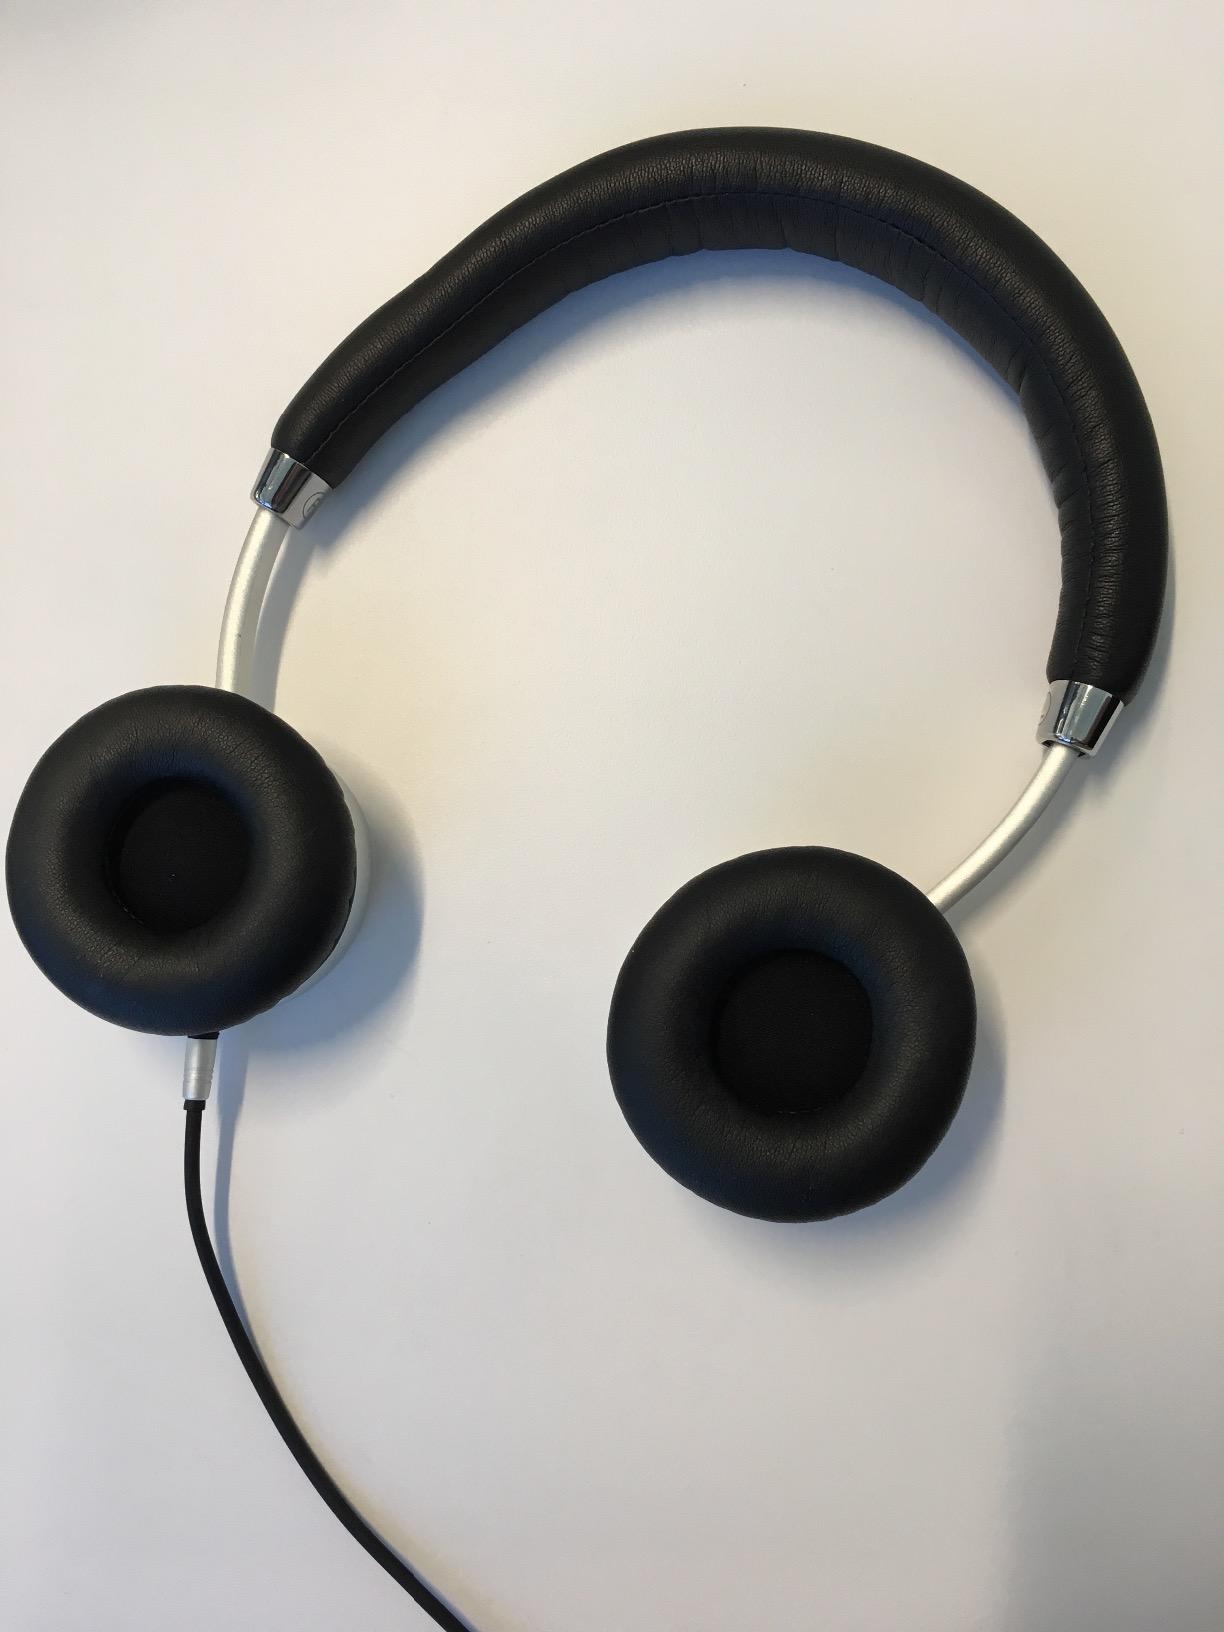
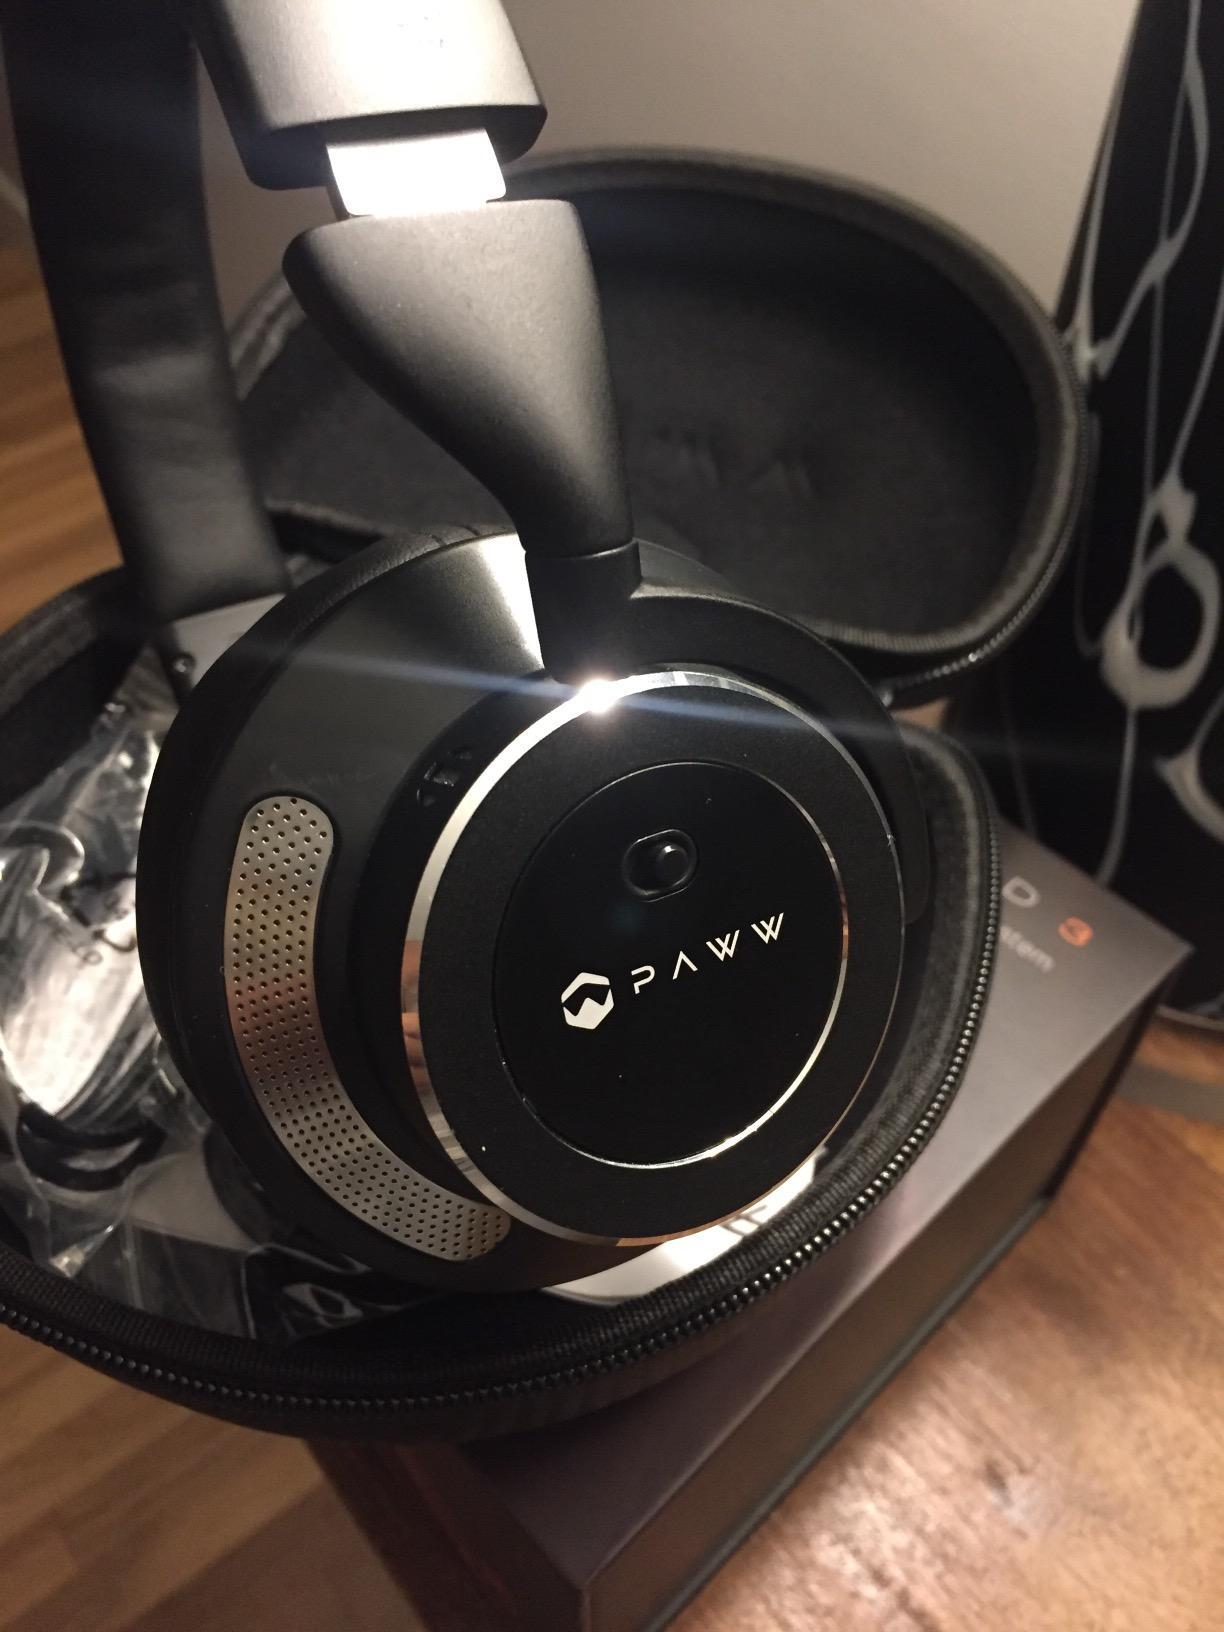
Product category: headphones
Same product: no